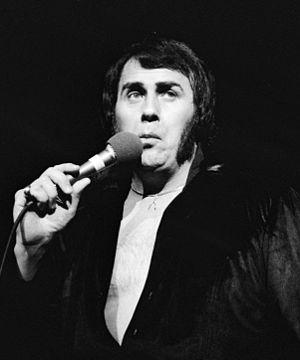
Vince Eager, de son vrai nom Roy Taylor est un chanteur anglais.